Grazer Autorenversammlung

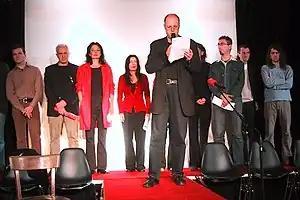
GAV group performance at the Literaturhaus Graz (2003)

The Grazer Autorinnen Autorenversammlung (GAV) was founded under the name of "Grazer Autorenversammlung" in March 1973 and is one of the two major Austrian writers' association (besides the Austrian PEN). H. C. Artmann was its first president. Other writers who contributed to the foundation of the association, were Friedrich Achleitner, Wolfgang Bauer, Georg Bydlinski, Barbara Frischmuth, Peter Handke, Ernst Jandl, Alfred Kolleritsch, Friederike Mayröcker, Reinhard Priessnitz, Peter Rosei, Gerhard Roth, Gerhard Rühm, Michael Scharang, and Oswald Wiener.